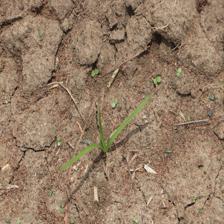
Label: Grass